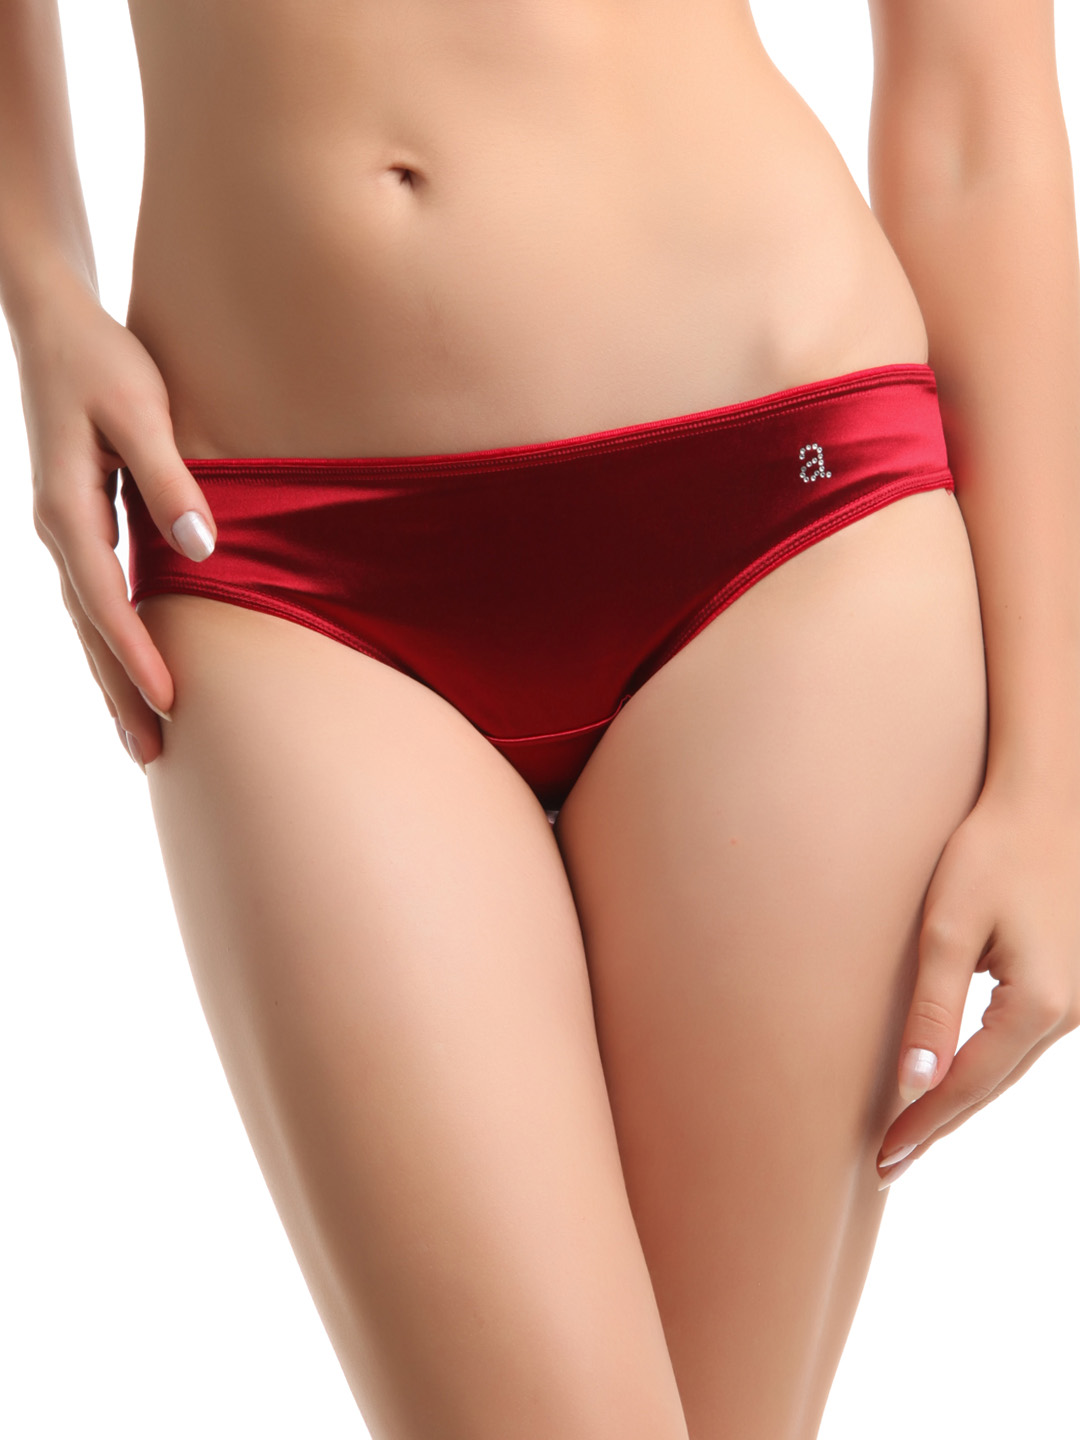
Amante Women Maroon Briefs PGDI03
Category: Apparel / Innerwear / Briefs
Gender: Women
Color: Maroon
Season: Winter 2015
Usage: Casual